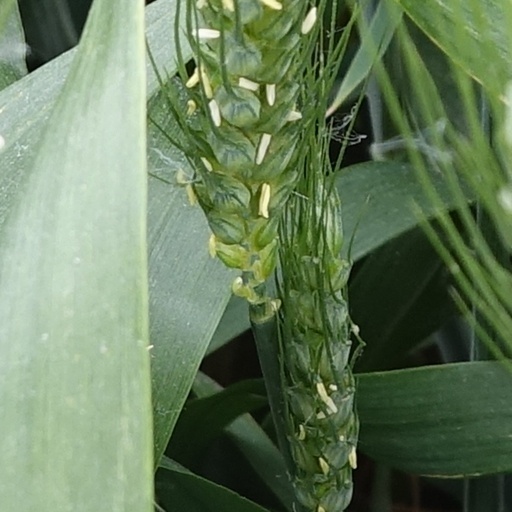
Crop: wheat